Beja Airbase

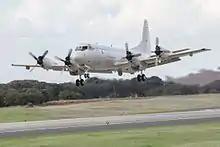
A Portuguese Air Force P-3C Orion maritime patrol aircraft taking-off from Beja Air Base

The base is now modern and well-equipped, employing around 1,000 personnel. It comprises two parallel runways running north–south (01L/19R, 01R/19L, the largest being in length and the other long. A third parallel runway/taxiway supports its helicopter facilities. Beja Air Base is one of the most important training facilities of the PoAF and during 2008 operated over 70,000 flying hours. The first training phase comprises flying on Socata TB 30 Epsilon aircraft, which currently has 15 operational aircraft. The 552 Squadron operates 5 AgustaWestland AW119 Koala helicopters tasked with tactical transport for the army, helicopter pilot training and search and rescue. The 601 Squadron currently uses 5 P-3C Orion Cup + aircraft which provide 24/7 search and rescue and anti-submarine warfare cover. The 506 Squadron equiped with KC390 aircraft is task with tactical air transport operations, air refueling and firefighting.